Azul, Buenos Aires

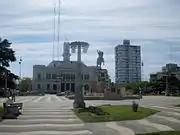
City Hall

Its principal, goods-producing economic activities are agriculture and the raising of cattle for meat and leather exports. Home to a dynamic services sector, over 2,000 commercial businesses are registered in the city.